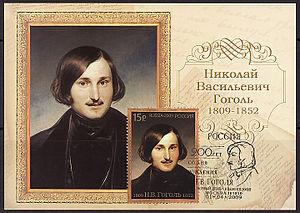
En philatélie, une carte-maximum est une carte postale qui comporte un timbre-poste placé sur le côté image de la carte où le timbre et la carte correspondent ou sont en concordance maximale. L'oblitération ou le cachet de la poste est généralement lié à l'image au recto de la carte et au timbre.